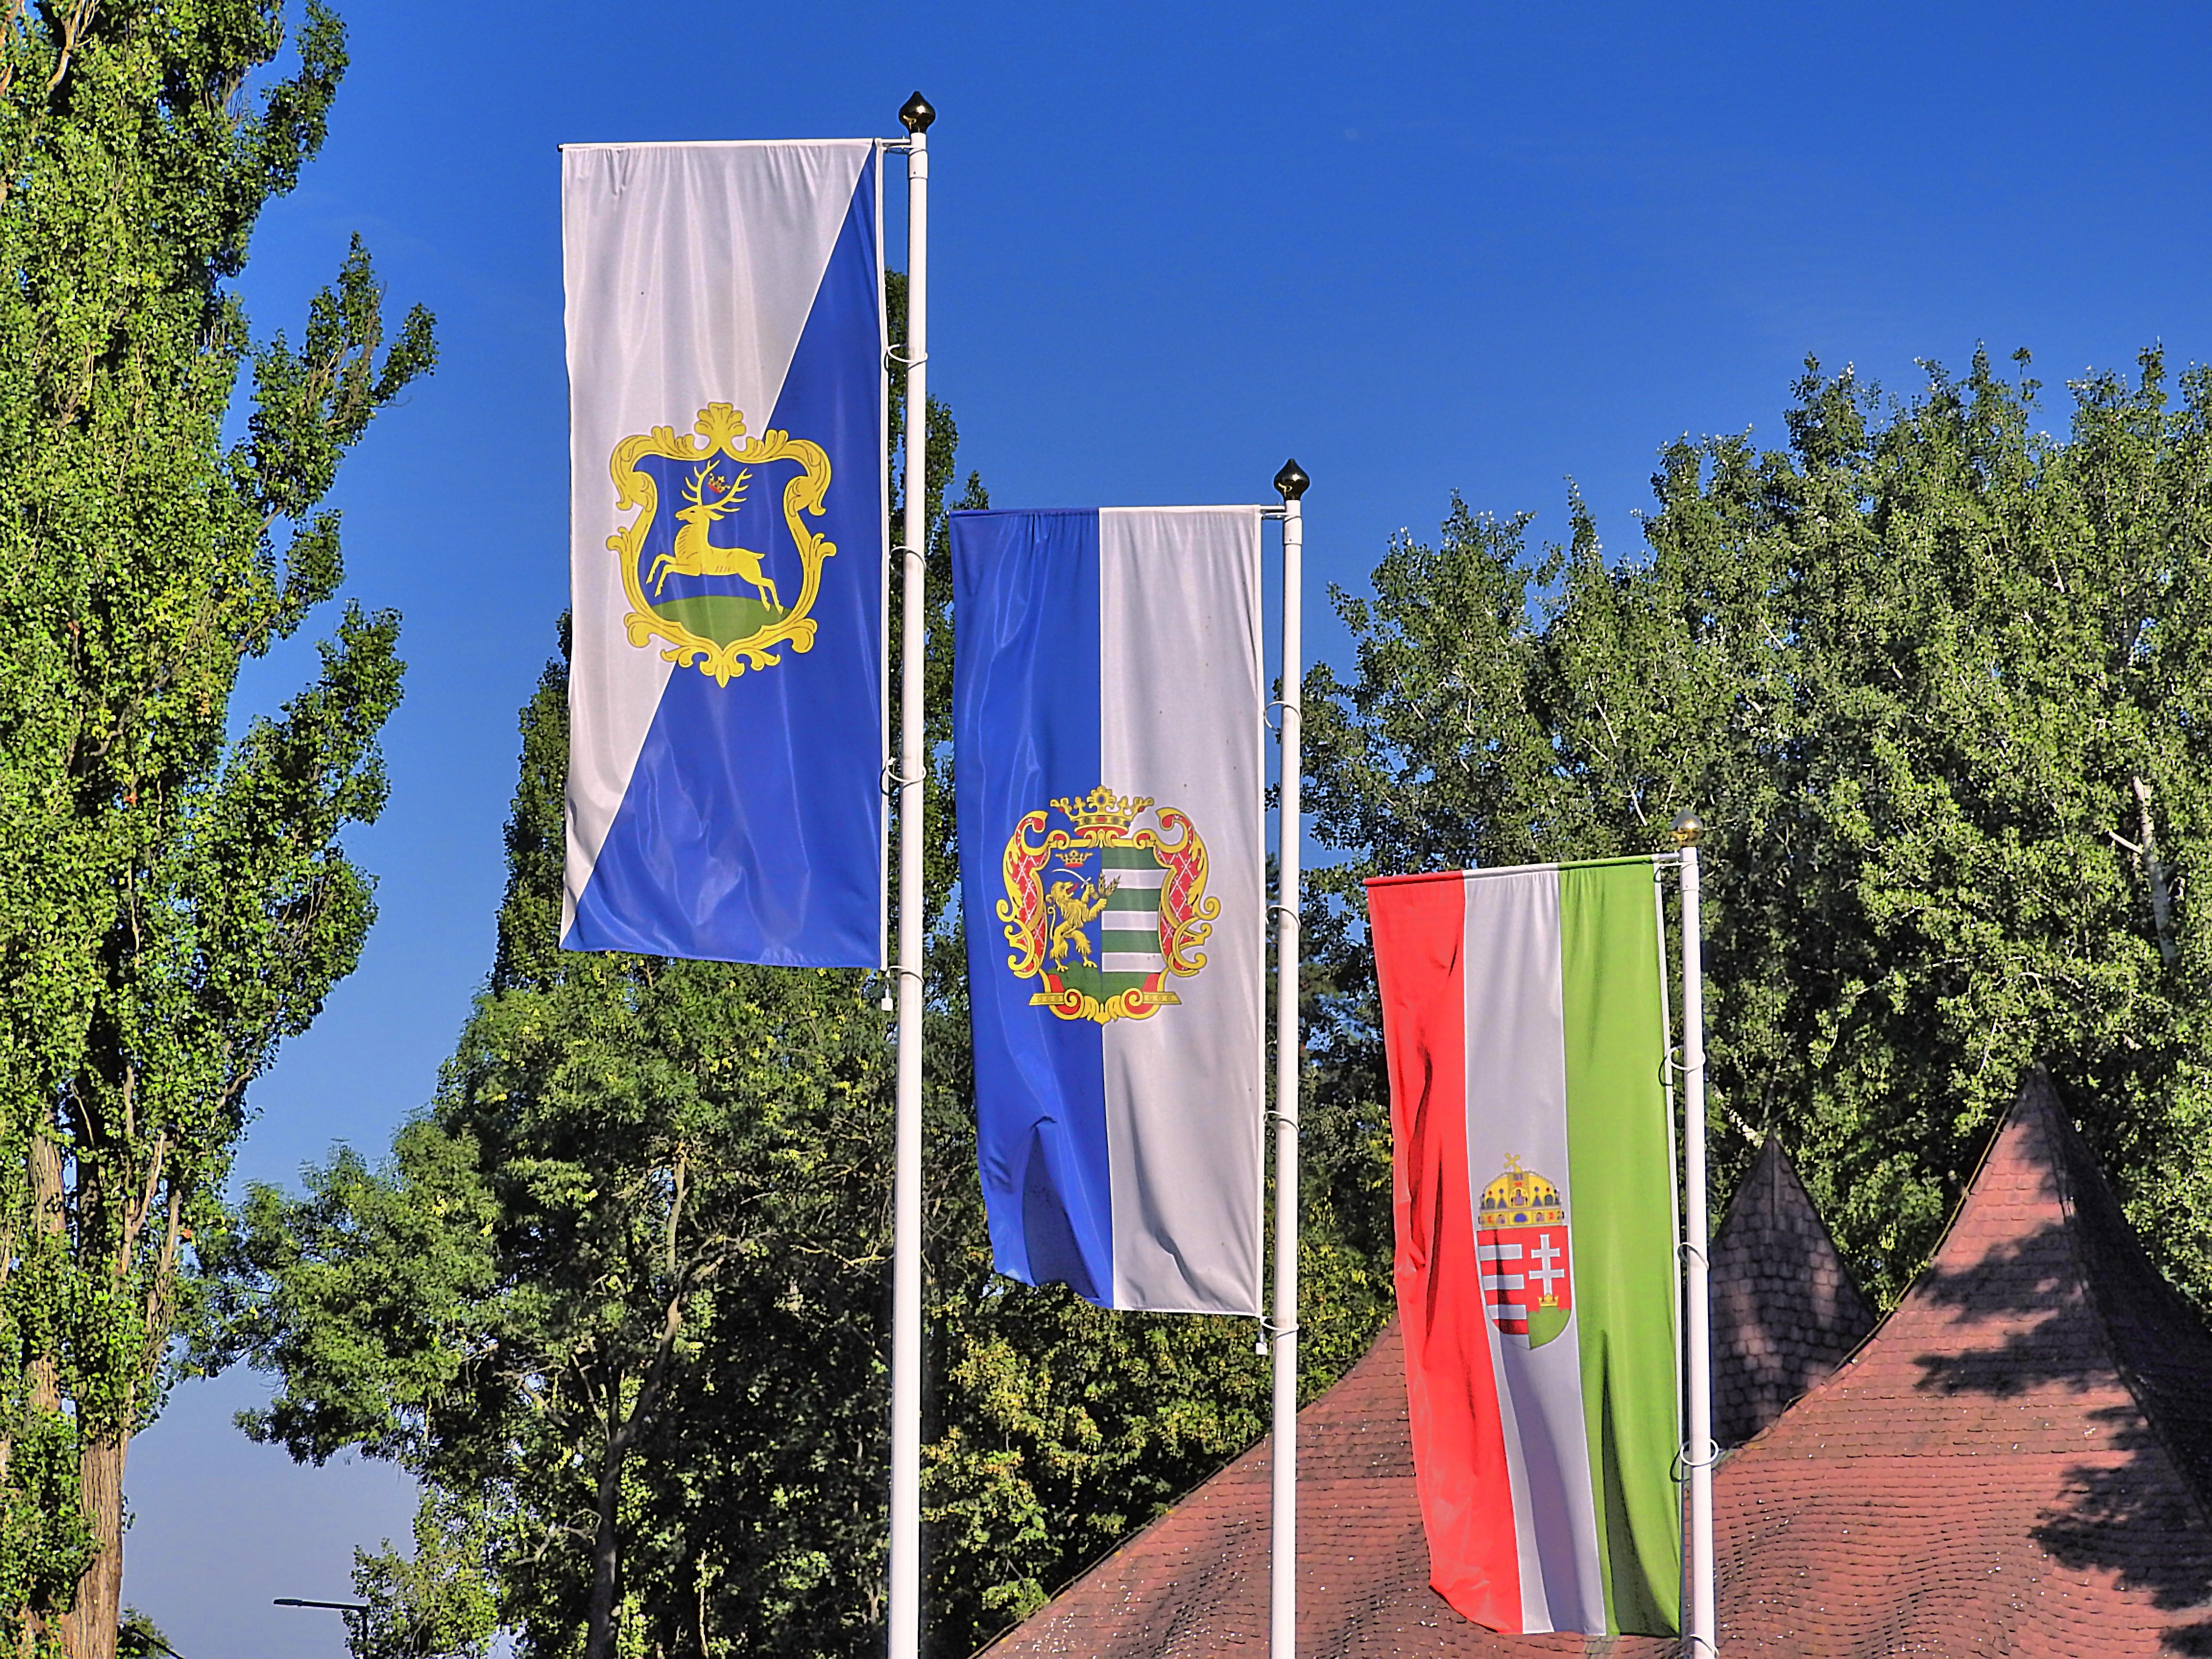
city, advertising, sign, banner, flag, memorial, flags, hungary, sarvas